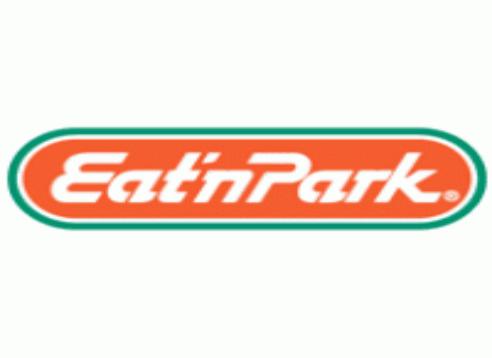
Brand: Eat'n Park
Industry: Food